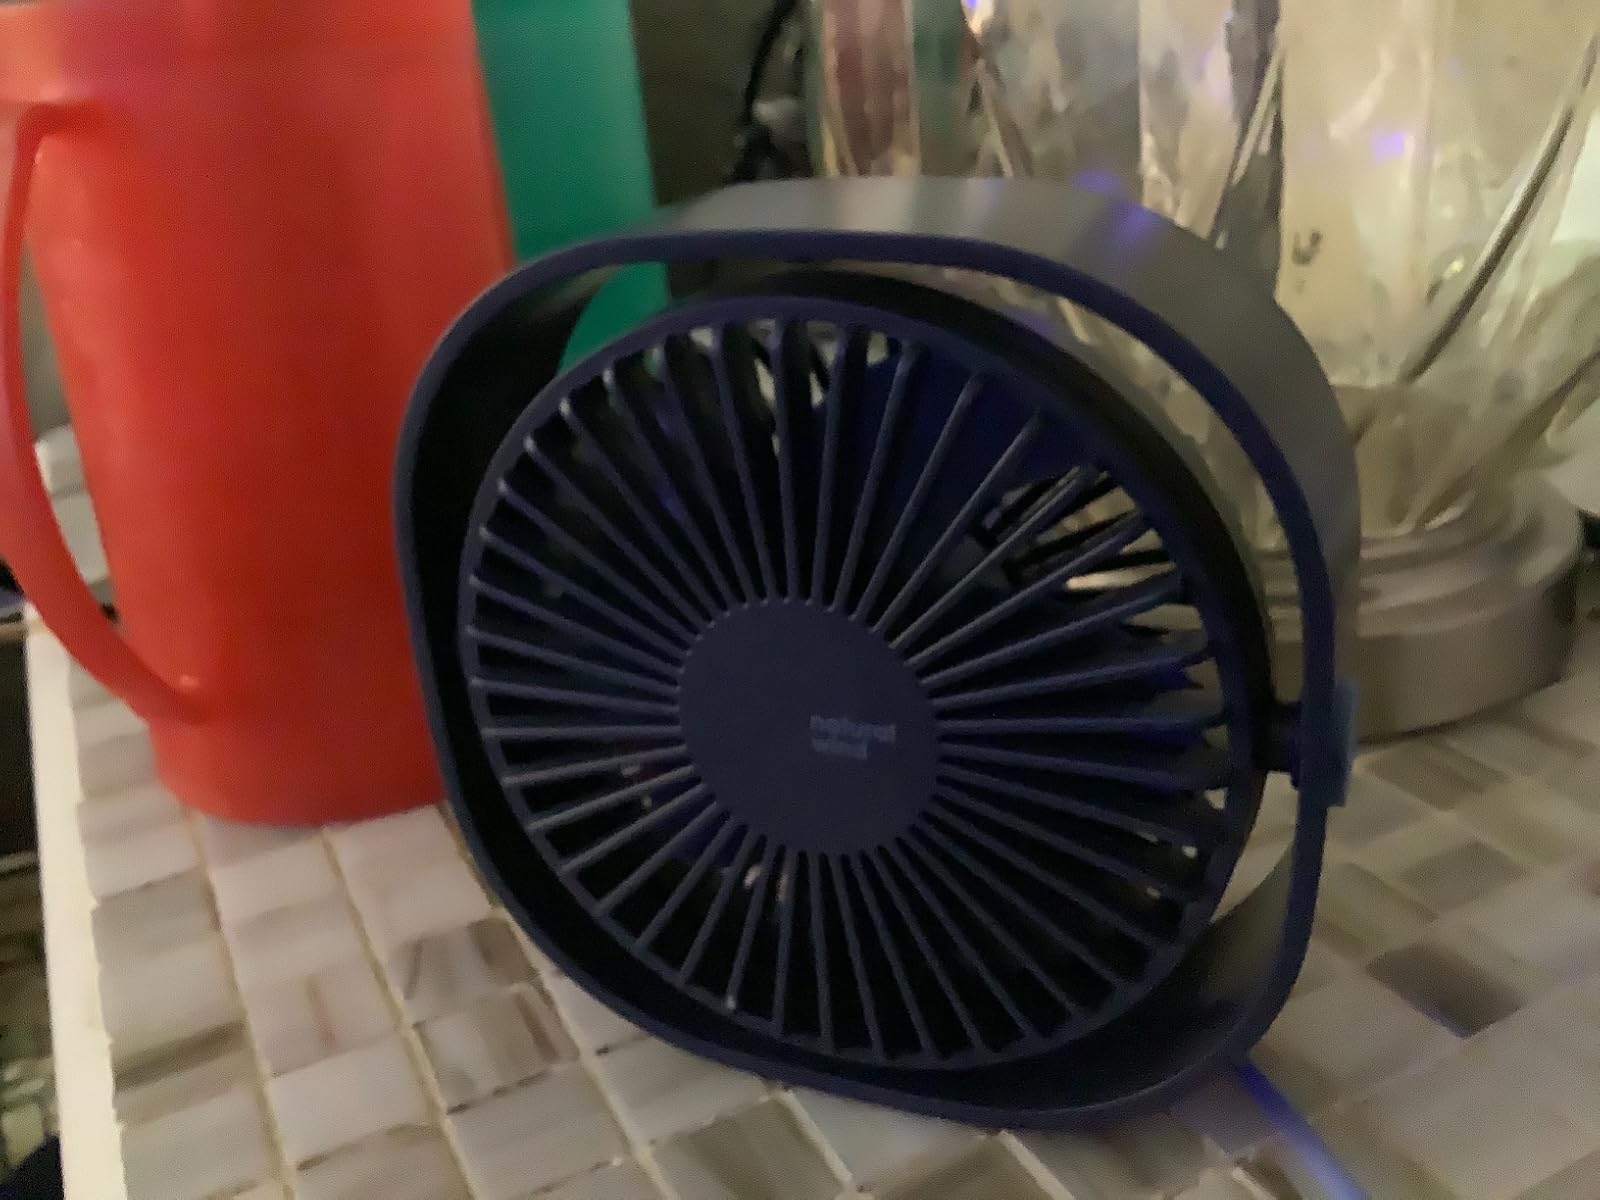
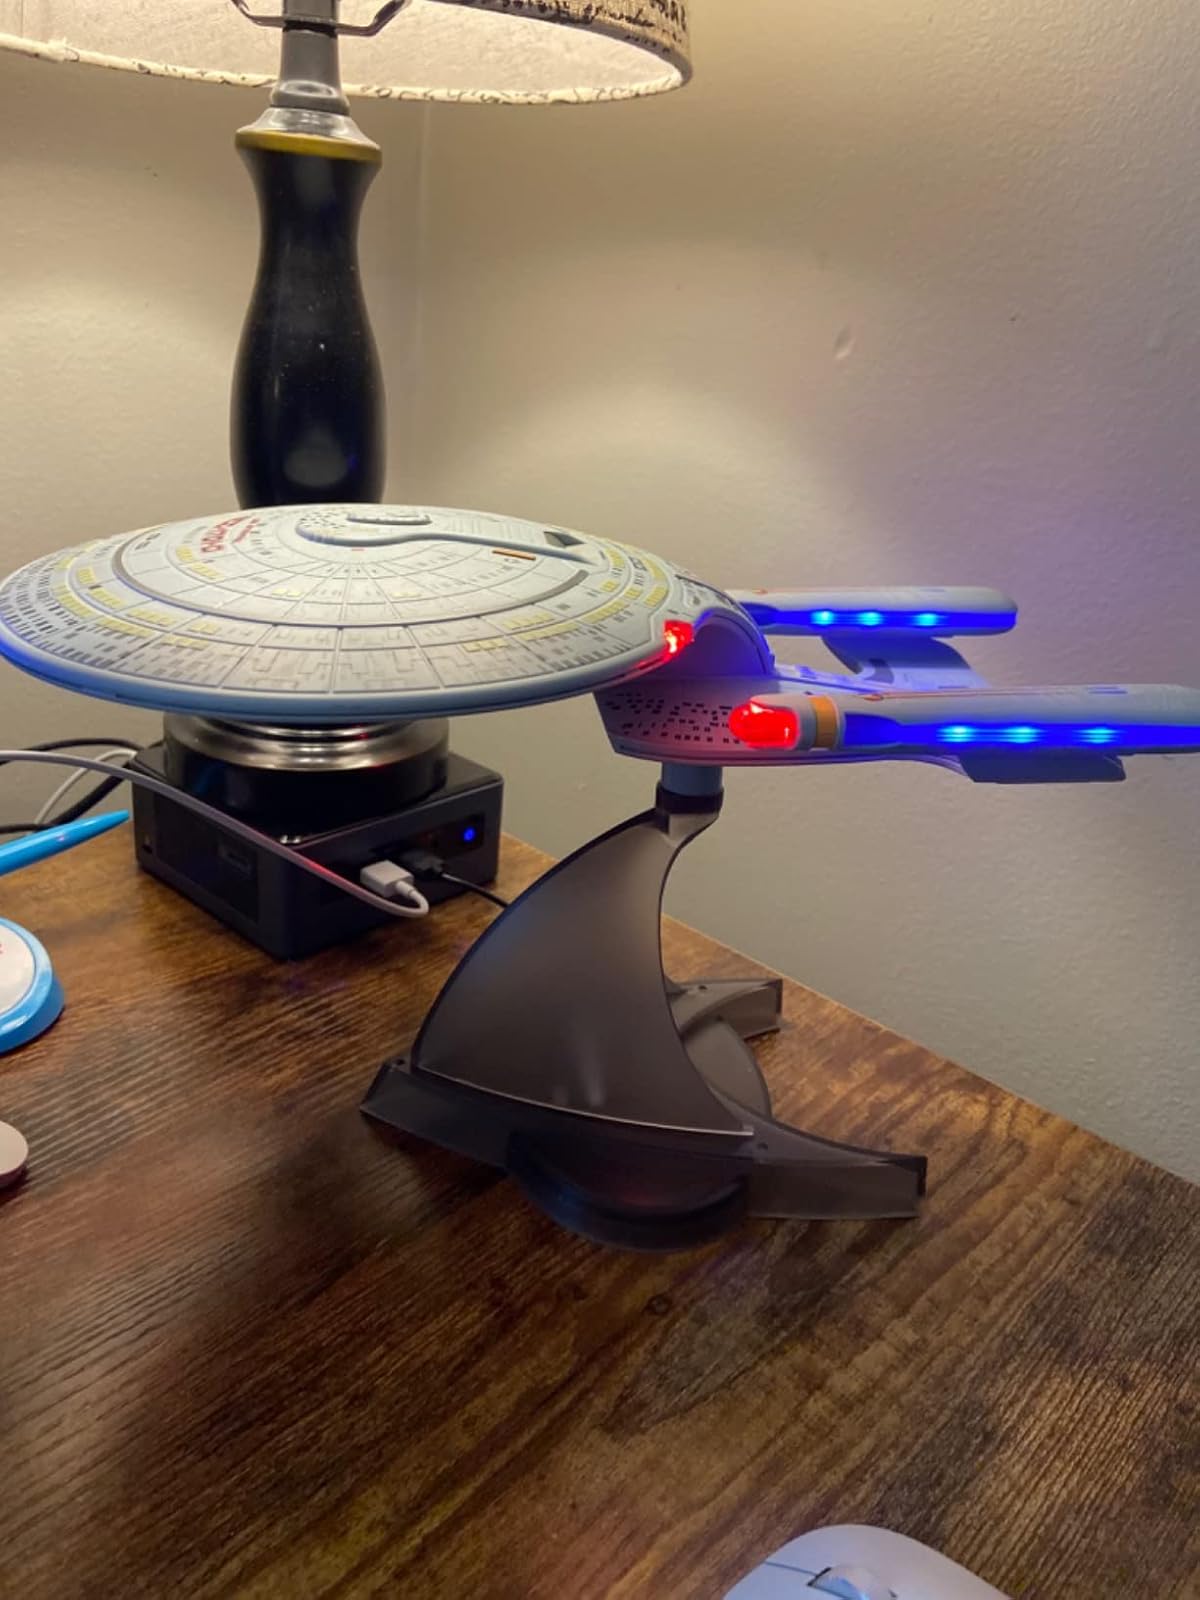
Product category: fan
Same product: no